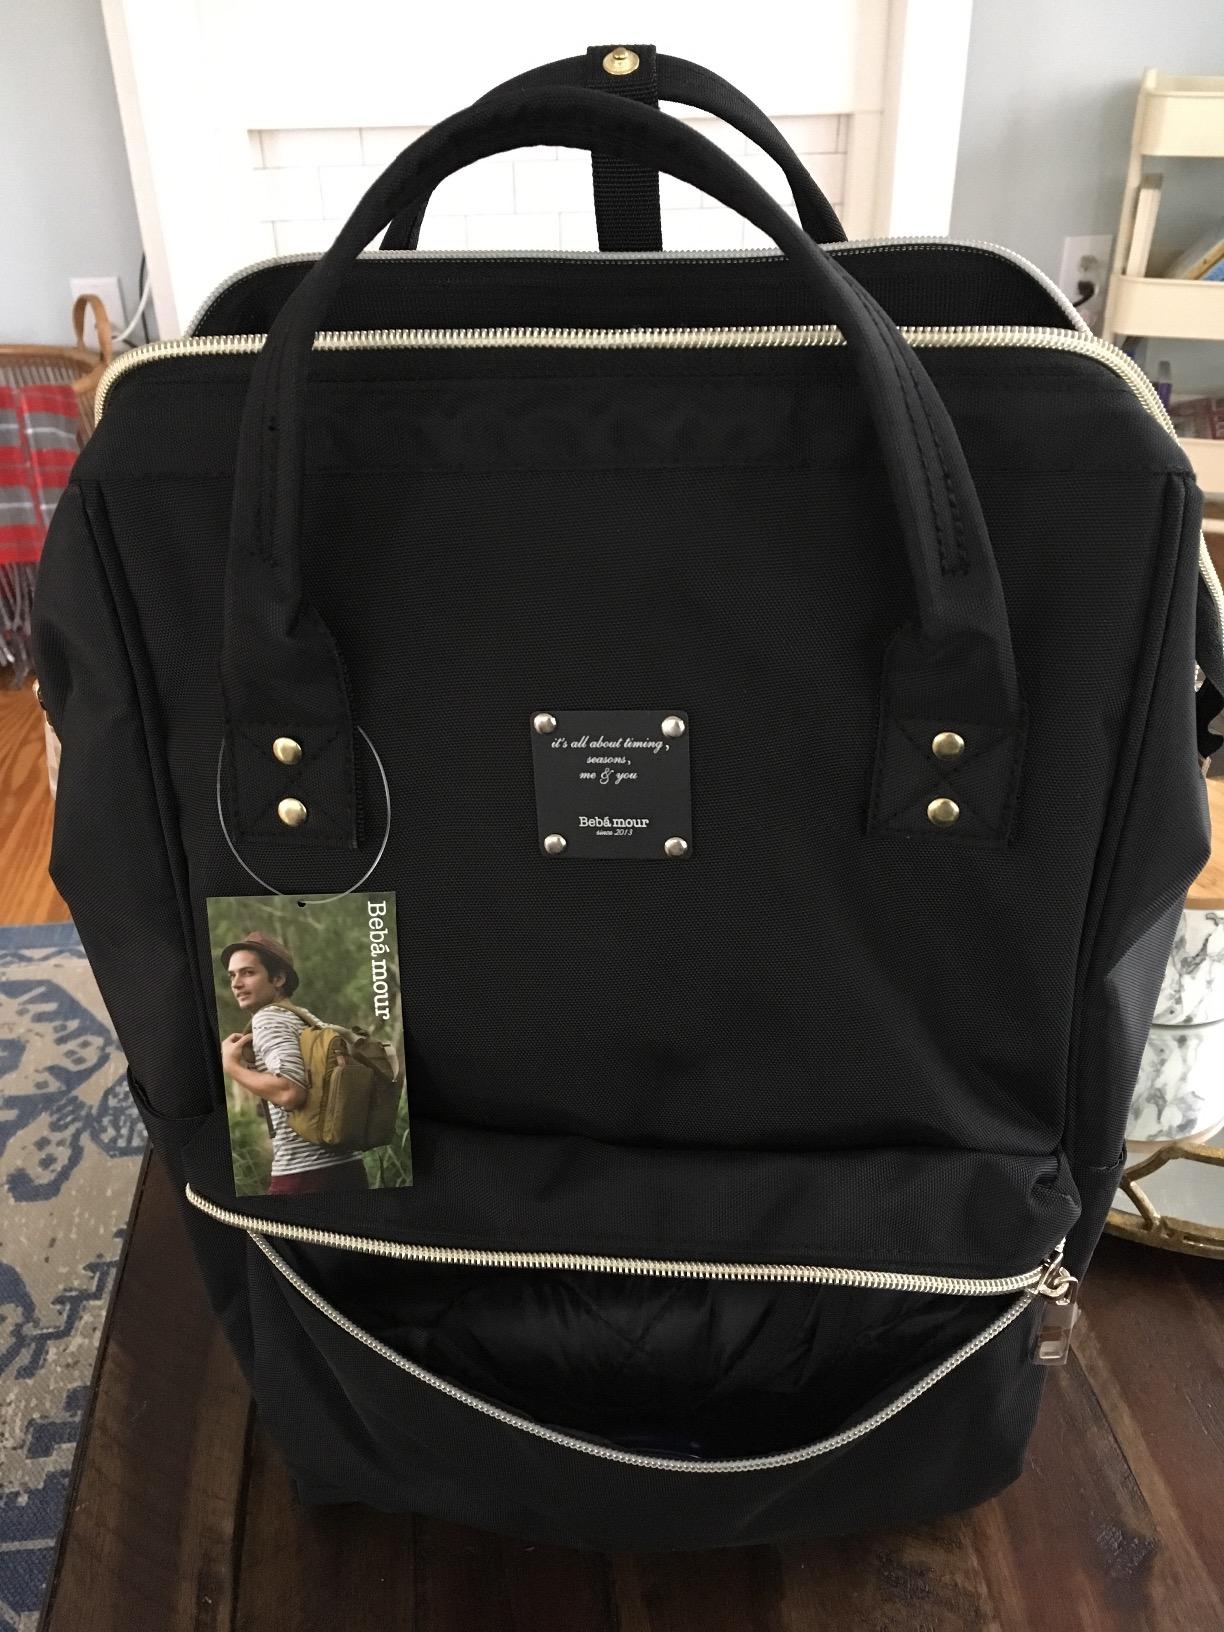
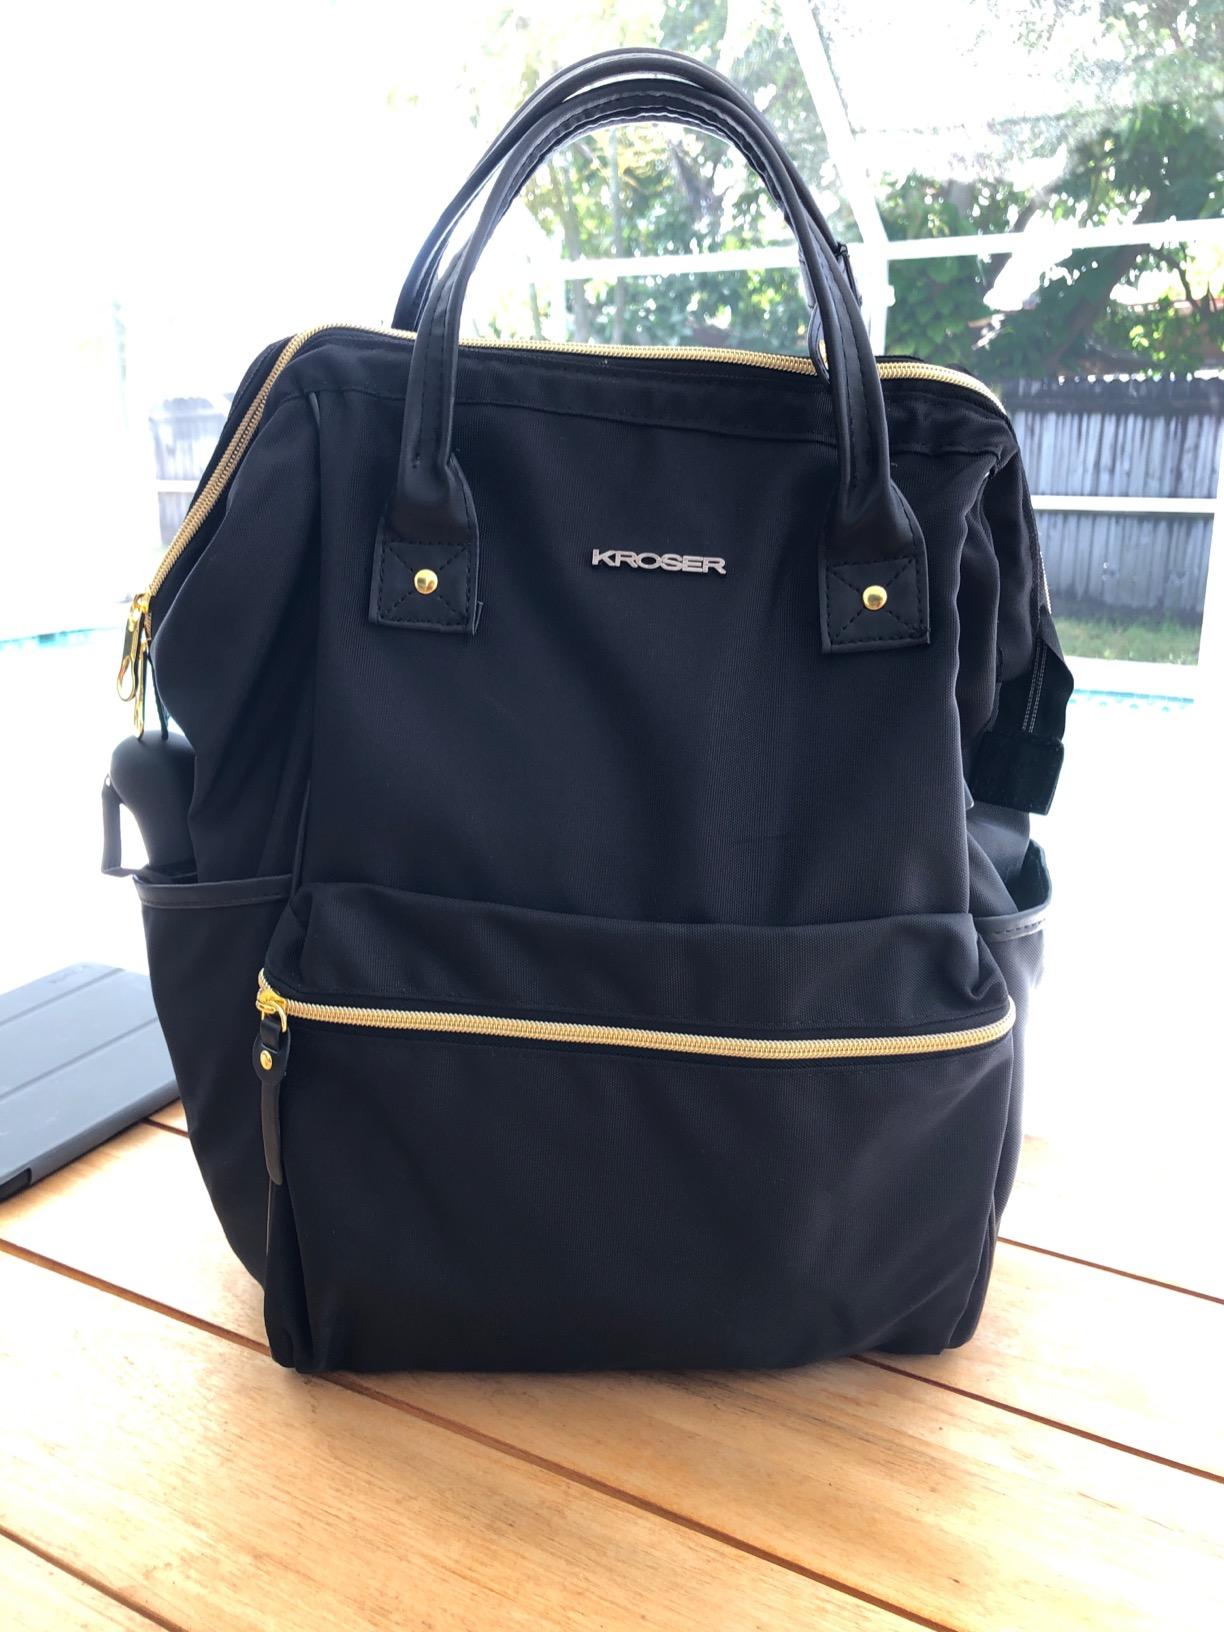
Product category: bag
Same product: no